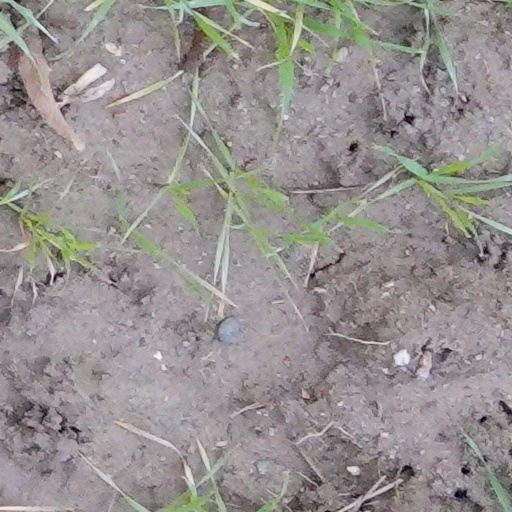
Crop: wheat